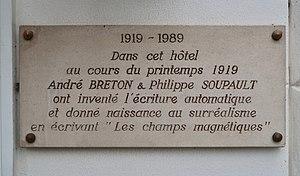
Plaque en hommage à André Breton et Philippe Soupault, hôtel des Grands hommes, 17 place du Panthéon (Paris, 5e).
La place du Panthéon est une place du 5ᵉ arrondissement de Paris, s'étendant devant le Panthéon.